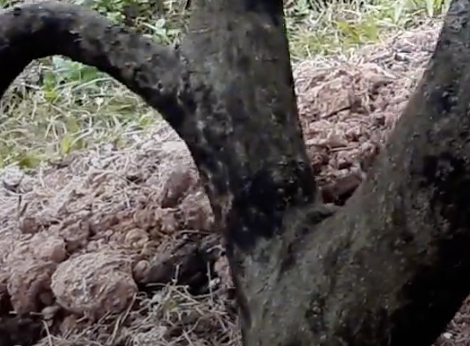
Label: sooty_mold